Makenzie Leigh

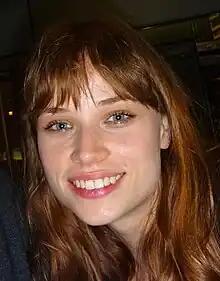
Leigh in 2016

Makenzie Leigh (born August 8, 1990) is an American actress, noted for playing the protagonist's romantic interest Faison Zorn in Ang Lee's "Billy Lynn's Long Halftime Walk" (2016).